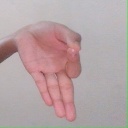
अक्षर: ज्ञ